University of Porto

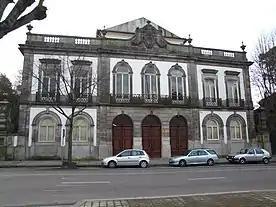

The inauguration of the University of Porto took place on 16 July 1911, and mathematician Gomes Teixeira was chosen as first "Reitor" (rector). At this time, the university became economically and scientifically independent, and teaching autonomy was officially recognized.